Mohammad Ali Mohammad Khan

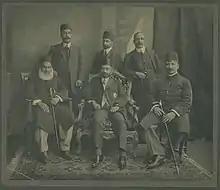
Raja Mahmudabad (seated, center) with leaders of Aligarh Movement.

He played a key role to make Lucknow as the capital of United Province and foundation of Lucknow University and was the founder-member of university in 1920. The idea of starting a University at Lucknow was first mooted by him, who contributed an article to the columns of "The Pioneer" urging the foundation of a University at Lucknow. He and the Raja of Jahangirabad both donated one lakh rupees for the purpose of founding university in 1919 conference held by Sir Harcourt Butler, Governor of United Province, thus leading to foundation of University.